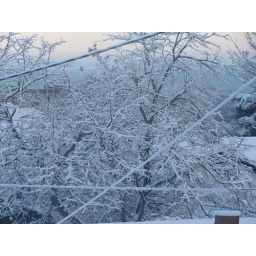
Even the horrible tangle of telephone and electric wires outside my bedroom window look beautiful in this snow.